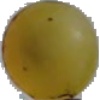
Label: white_grape